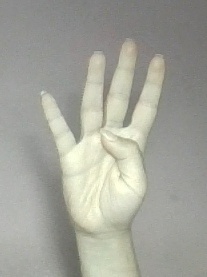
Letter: kaaf